Gael Greene

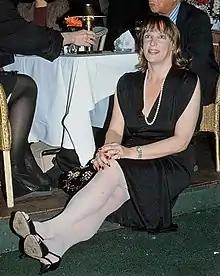
Greene in 1982

Gael Greene (December 22, 1933 – November 1, 2022) was an American restaurant critic, author, and novelist. She became "New York" magazine's restaurant critic in fall 1968, at a time when most New Yorkers were unsophisticated about food and there were few chefs anyone knew by name, and for four decades both documented and inspired the city's and America's growing obsession with food. She was a pioneering "foodie."